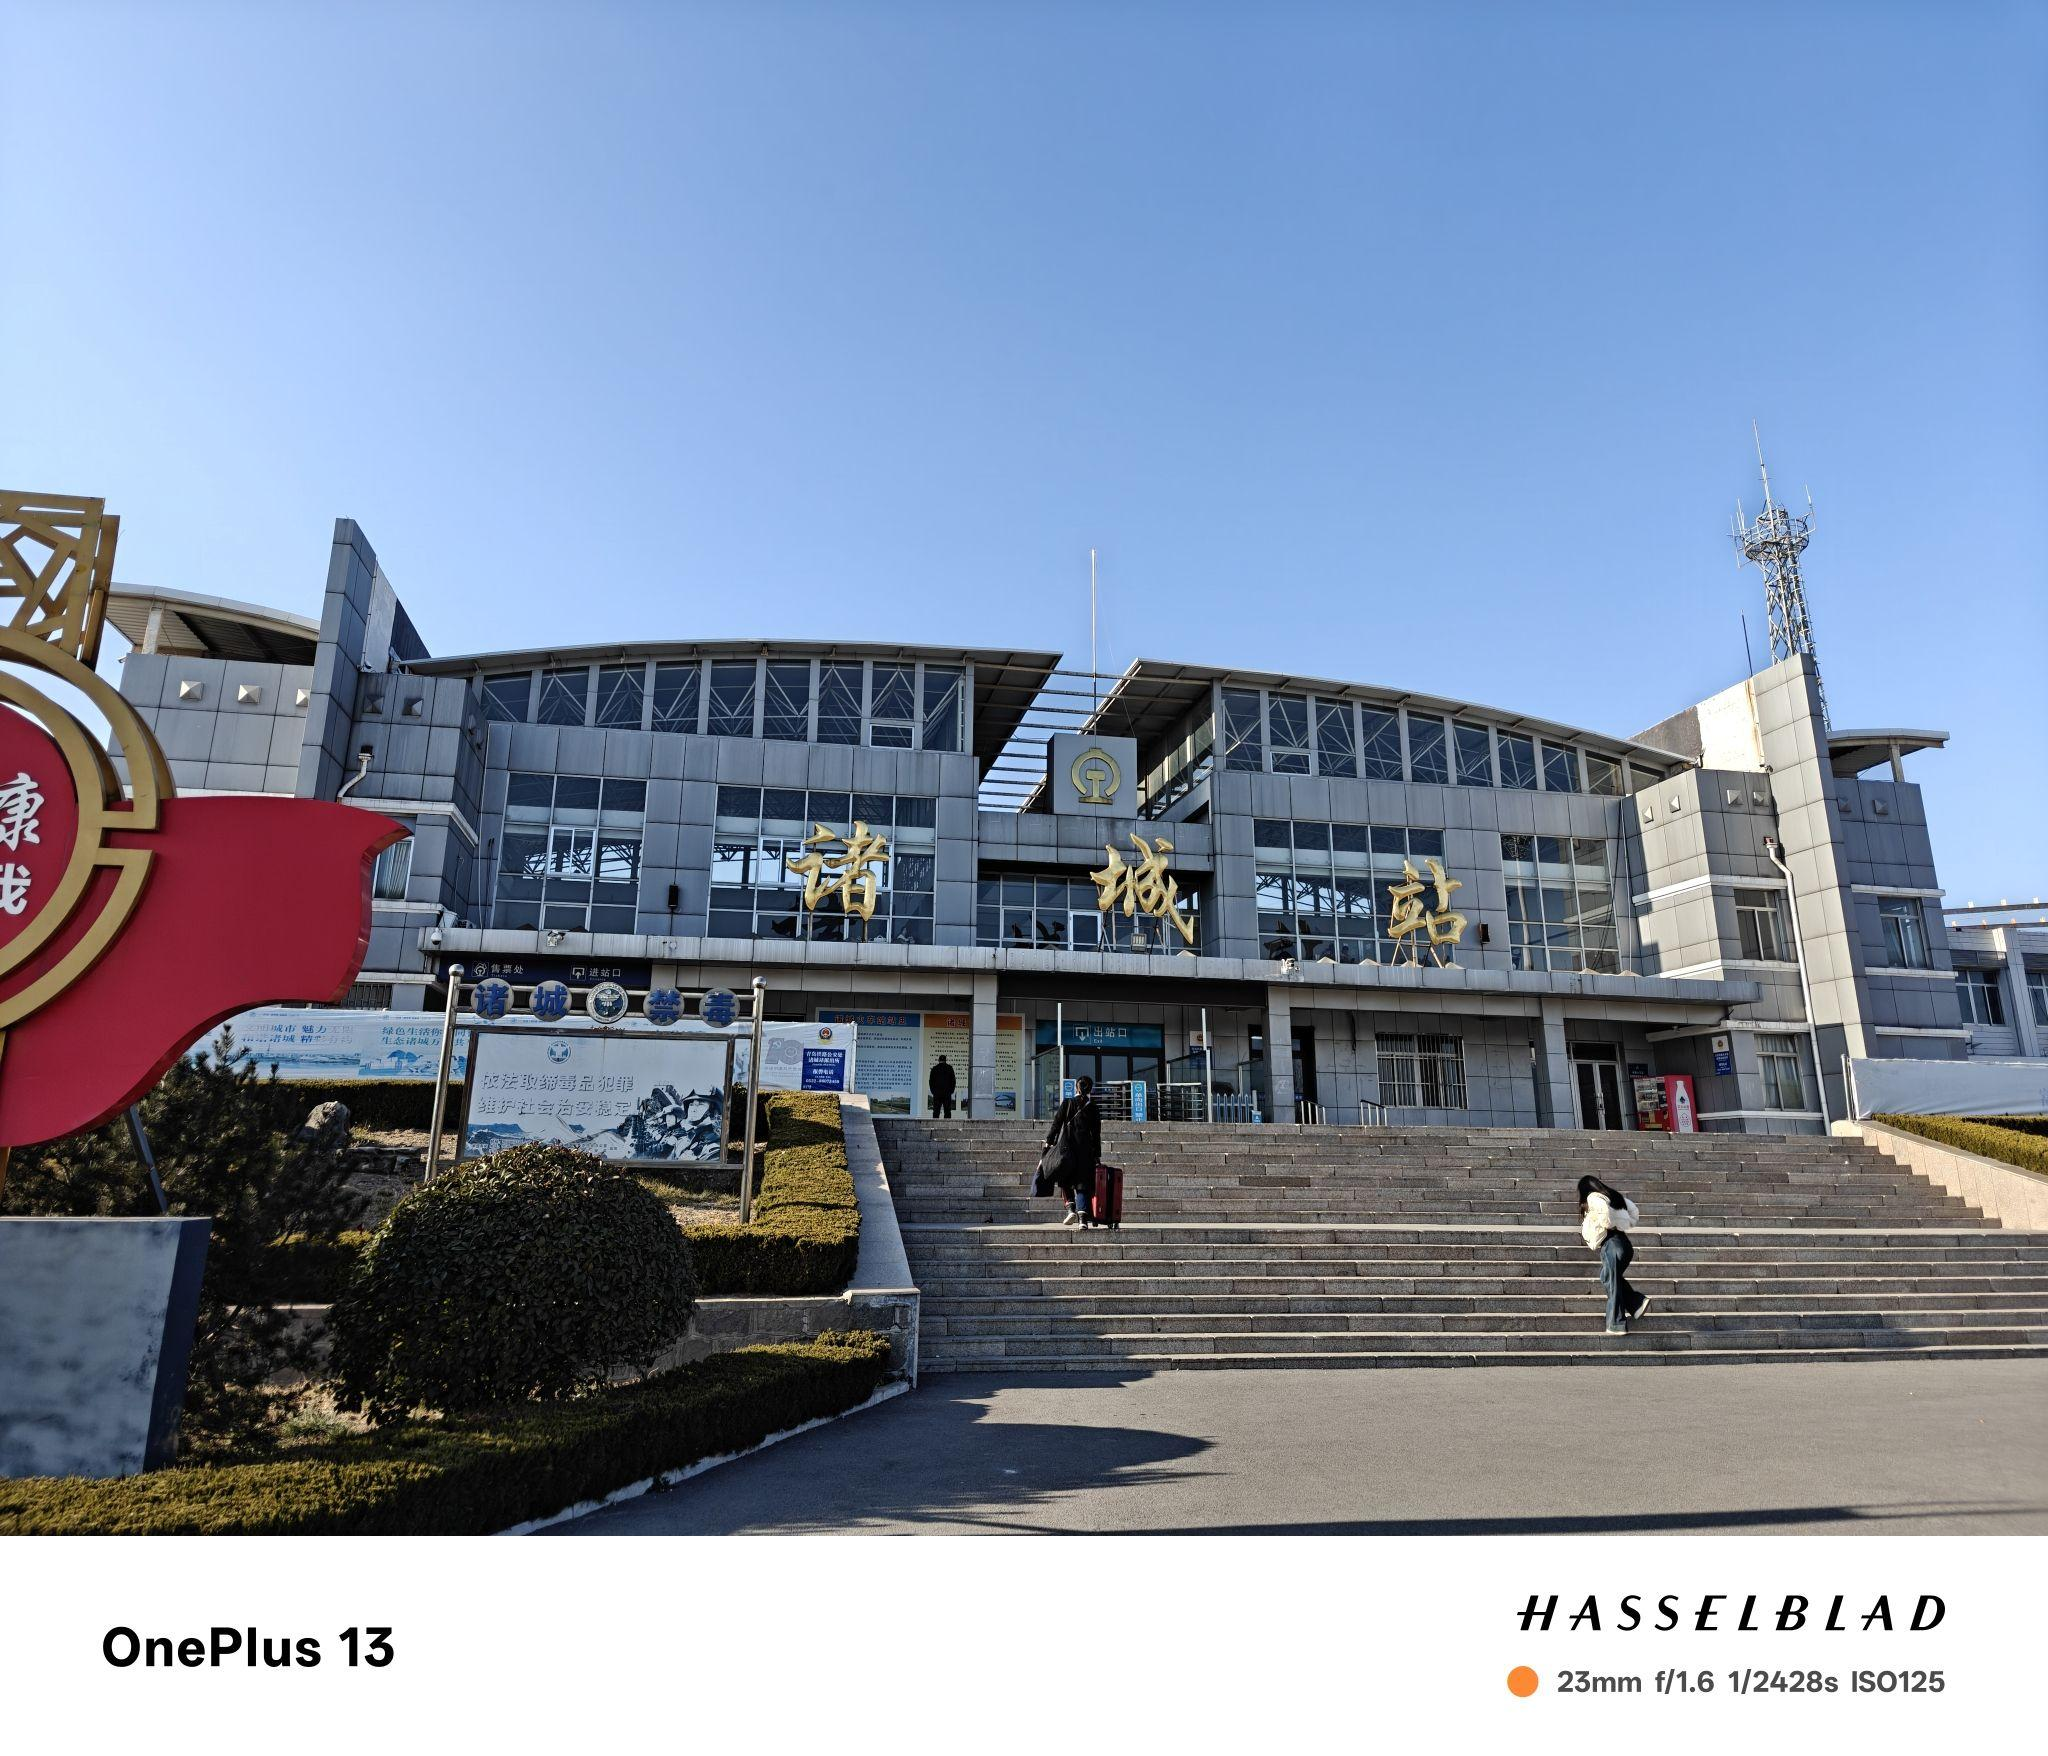
地标名称：诸城站
所在城市：潍坊市·诸城市